Moonshine

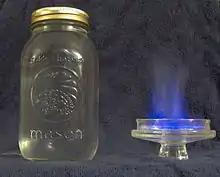
A typical jar of moonshine, with a sample being ignited to produce a blue flame. It was once wrongly believed that the blue flame meant that it was safe to drink.

A common folk test for the quality of moonshine was to pour a small quantity of it into a spoon and set it on fire. The theory was that a safe distillate burns with a blue flame, but a tainted distillate burns with a yellow flame. Practitioners of this simple test also held that if a radiator coil had been used as a condenser, then there would be lead in the distillate, which would give a reddish flame. This led to the mnemonic, "Lead burns red and makes you dead," or simply, "Red means dead."